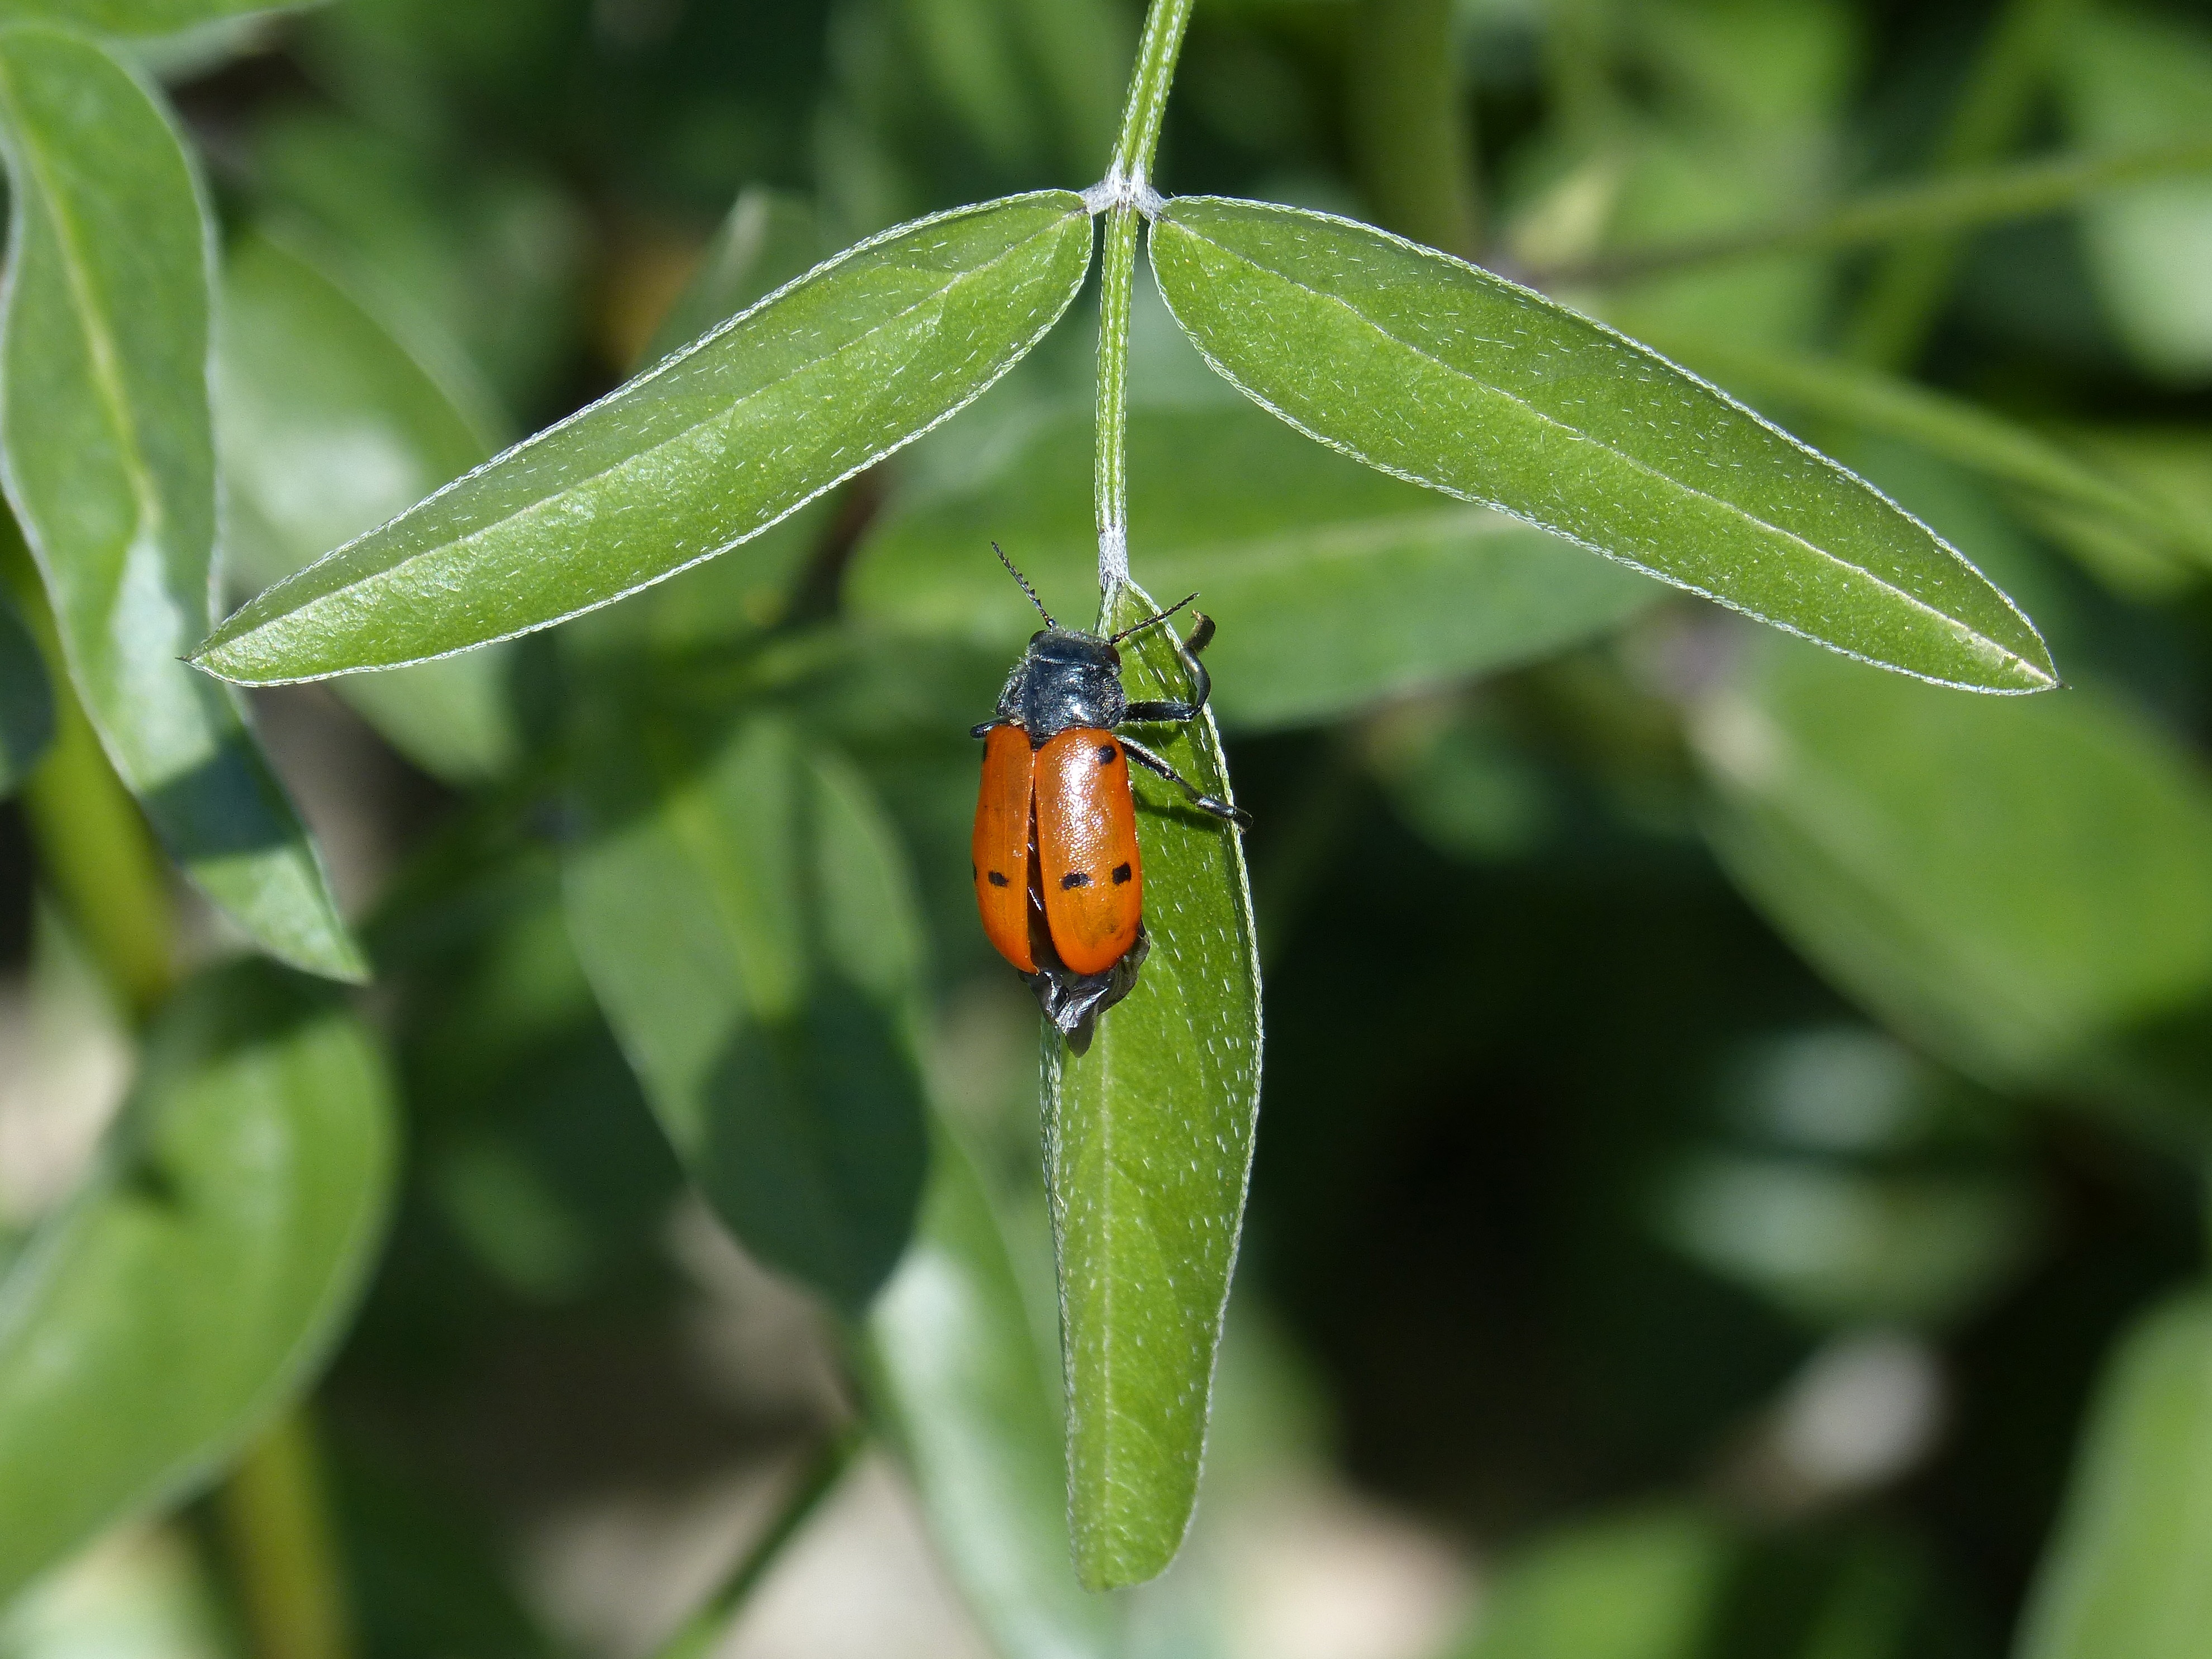
nature, leaf, flower, green, insect, ladybug, botany, flora, fauna, invertebrate, close up, detail, beetle, nectar, macro photography, arthropod, leaf beetle, beetle meloideo, mylabris quadripunctata